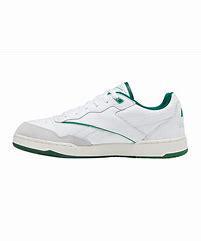
Brand: Reebok
Model: BB 4000 Ii